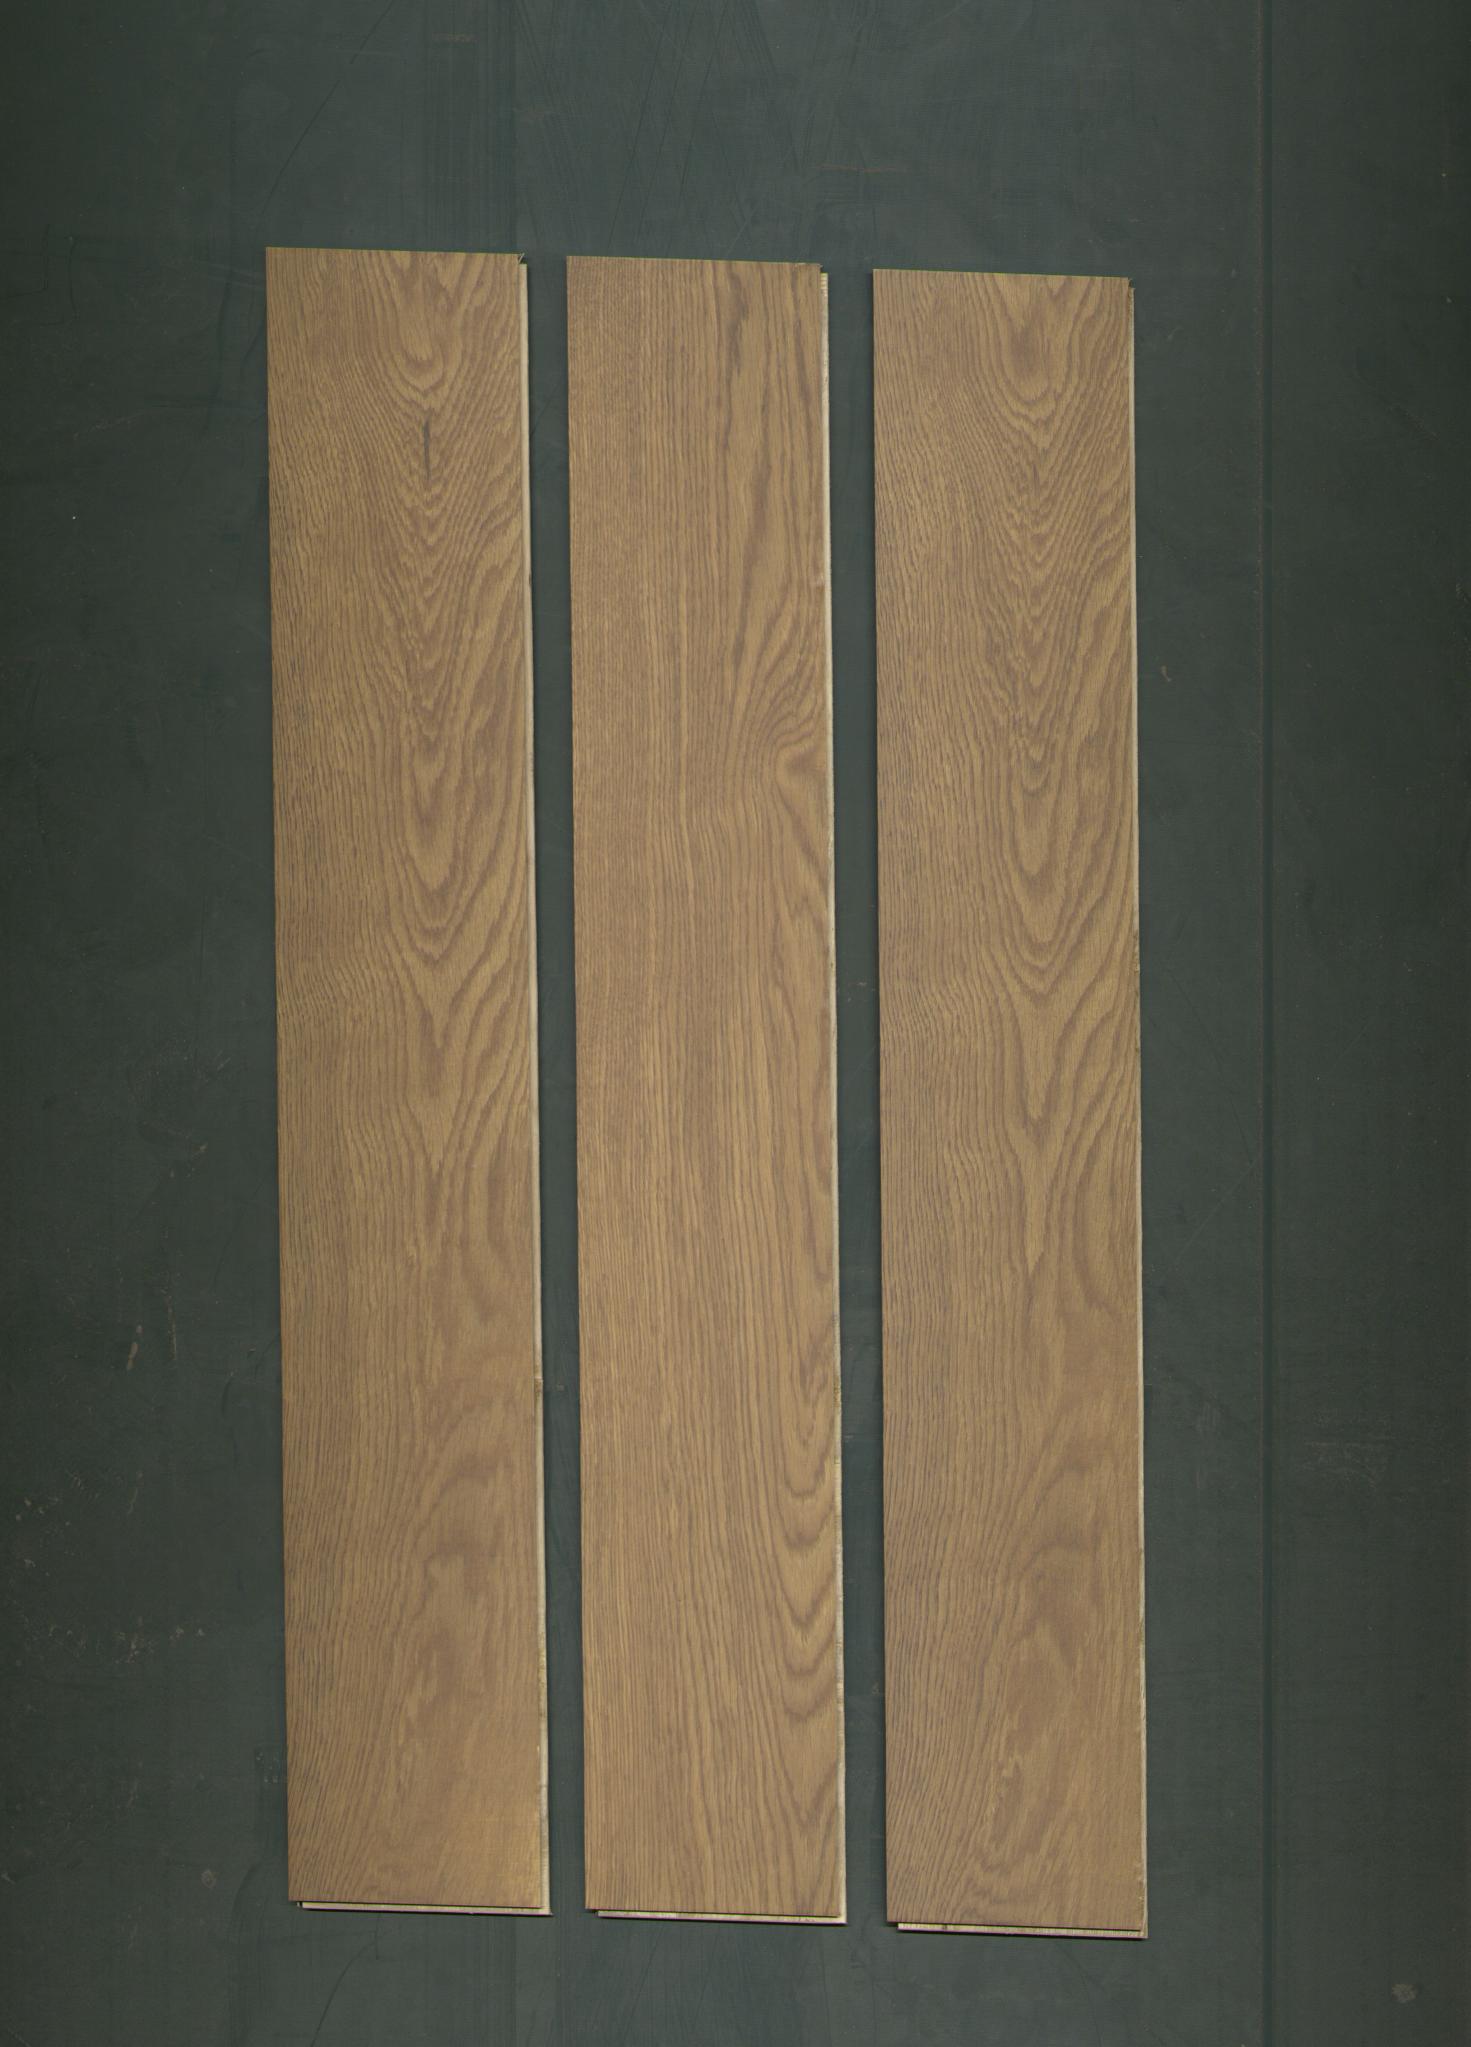
Label: mixers